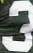
Number: 3